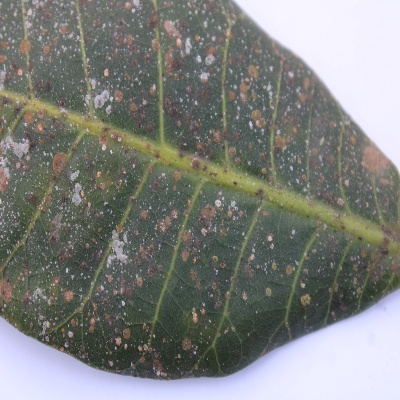
Crop: Cashew
Condition: red rust